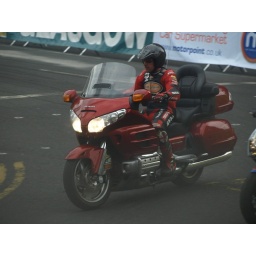
taken from our table in the count house